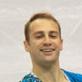
Age: 28